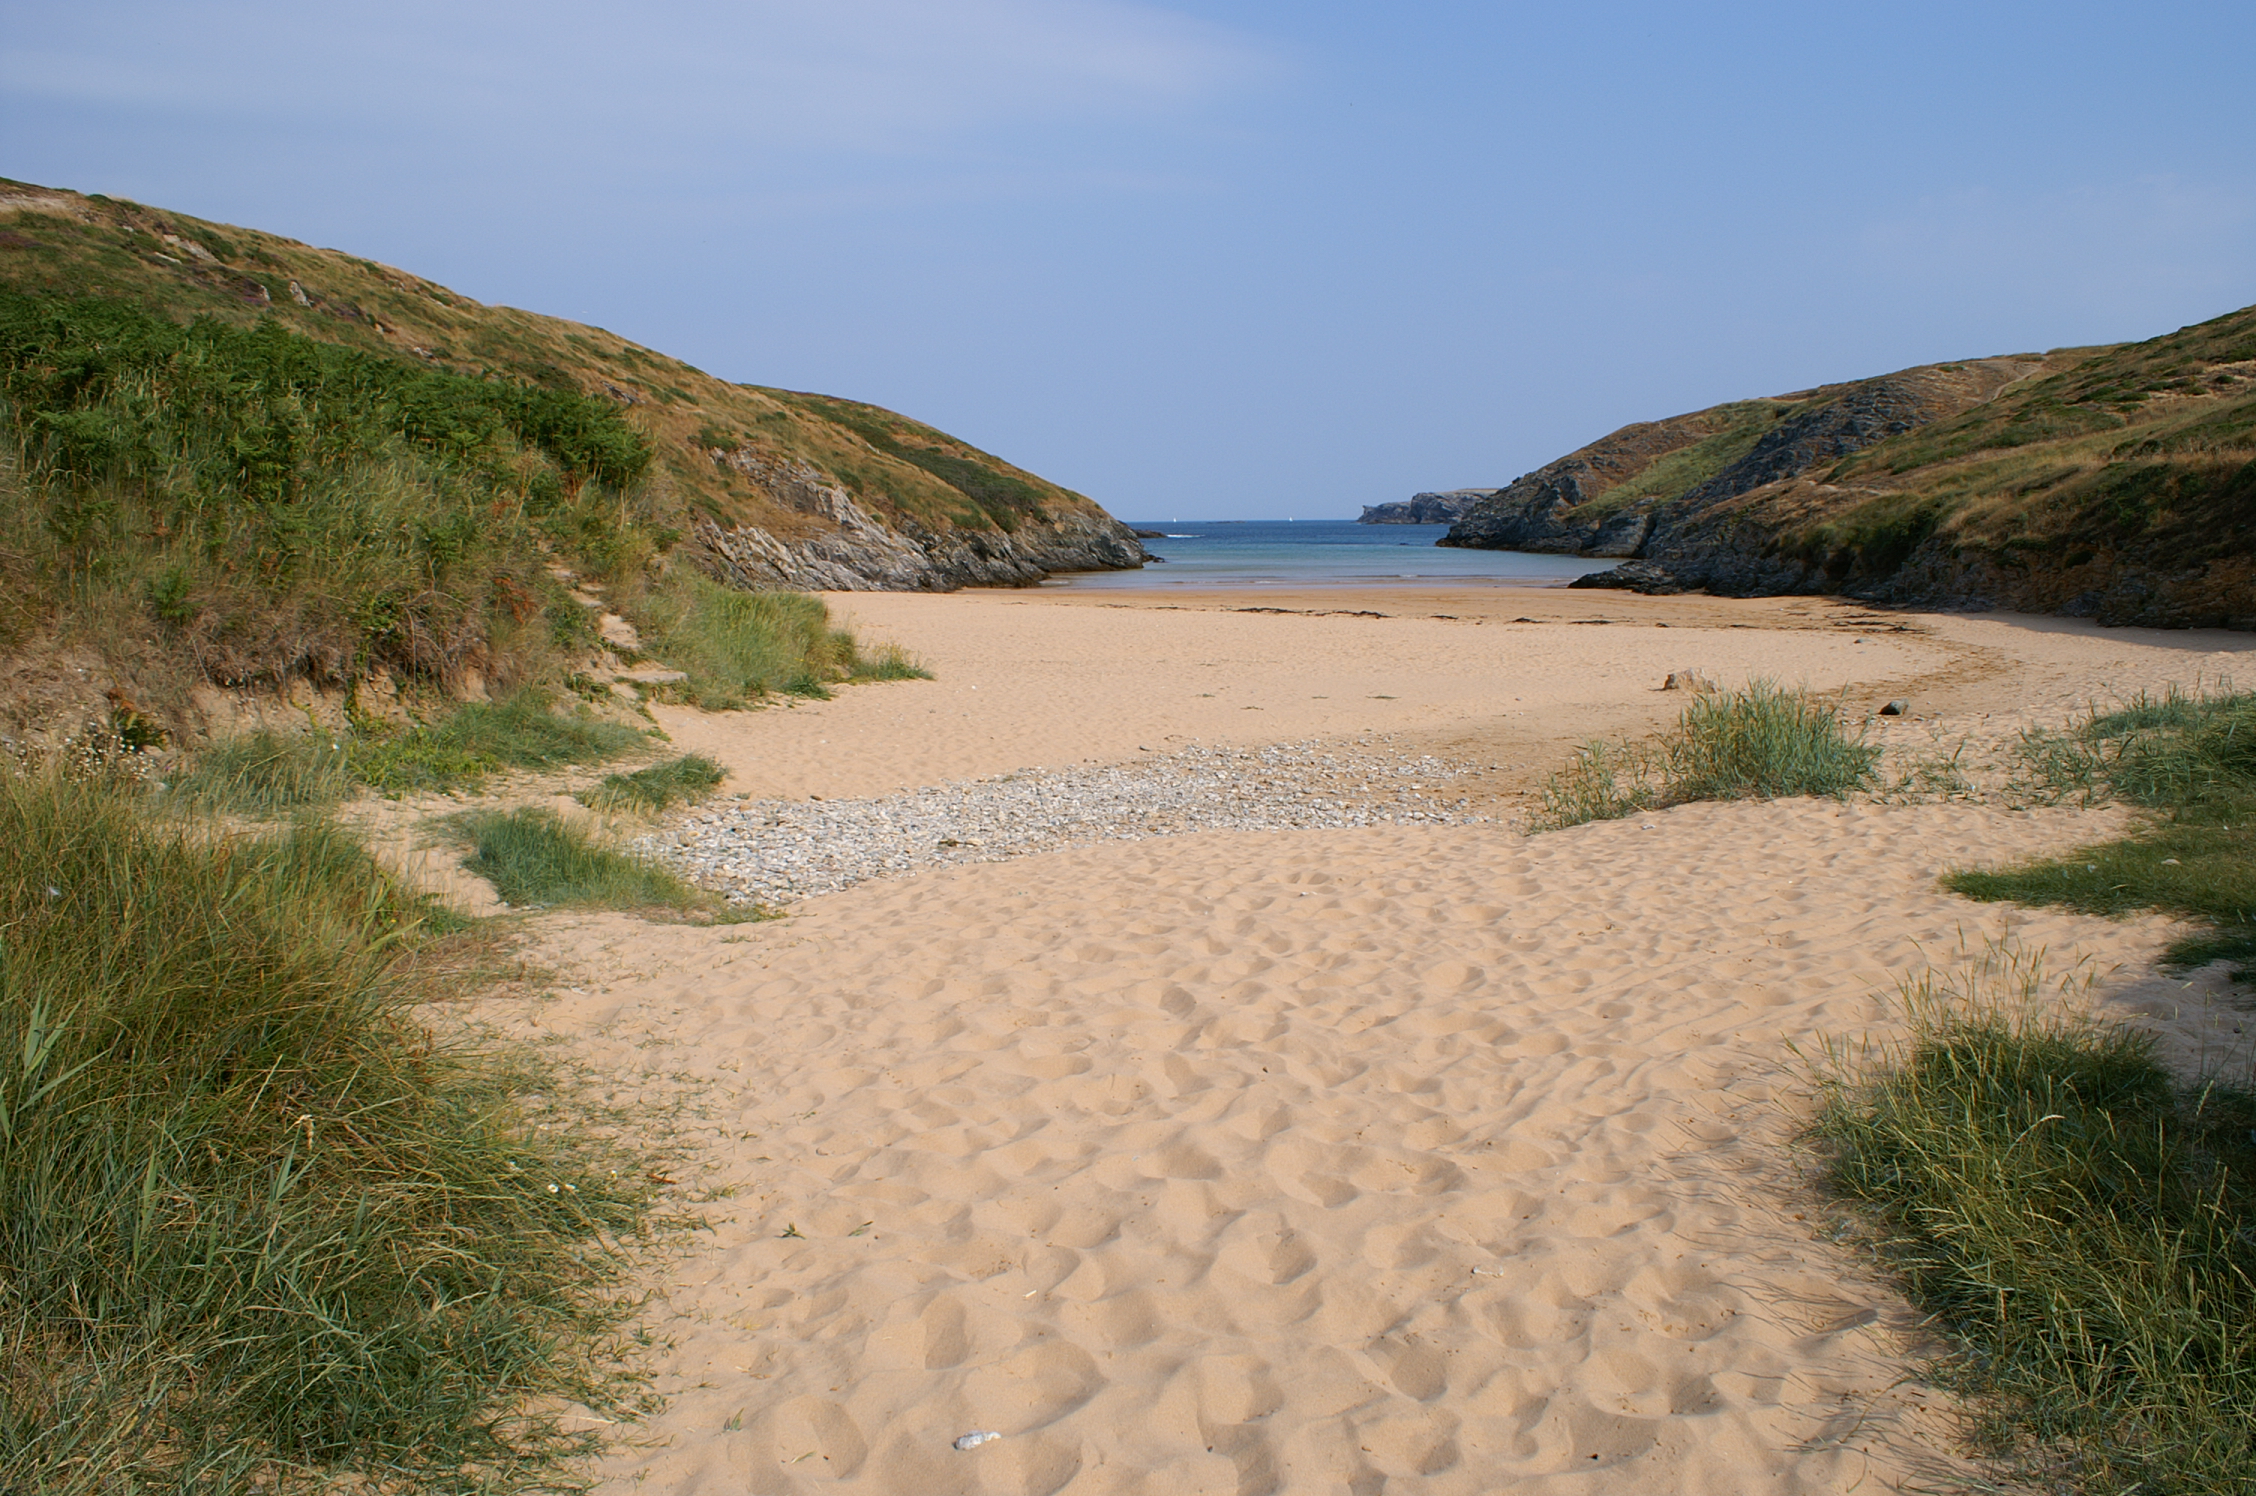
beach, landscape, sea, coast, sand, dune, shore, france, plaza, bay, terrain, material, body of water, strand, plage, badlands, plateau, playa, praia, habitat, ecosystem, spiaggia, cape, wadi, brittany, bretagne, morbihan, belleile, rand, ranta, landform, str ndinni, natural environment, geographical feature, aeolian landform